Taikoo Shing

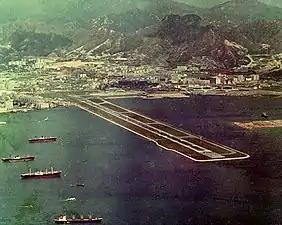
The old airport, Kai Tak airport, is opposite Taikoo Shing

The estate is served by MTR Tai Koo station of the Island line, as well as various bus lines, served by Citybus and the Kowloon Motor Bus to Shau Kei Wan, Admiralty, Sheung Wan, Tsim Sha Tsui and Jordan.